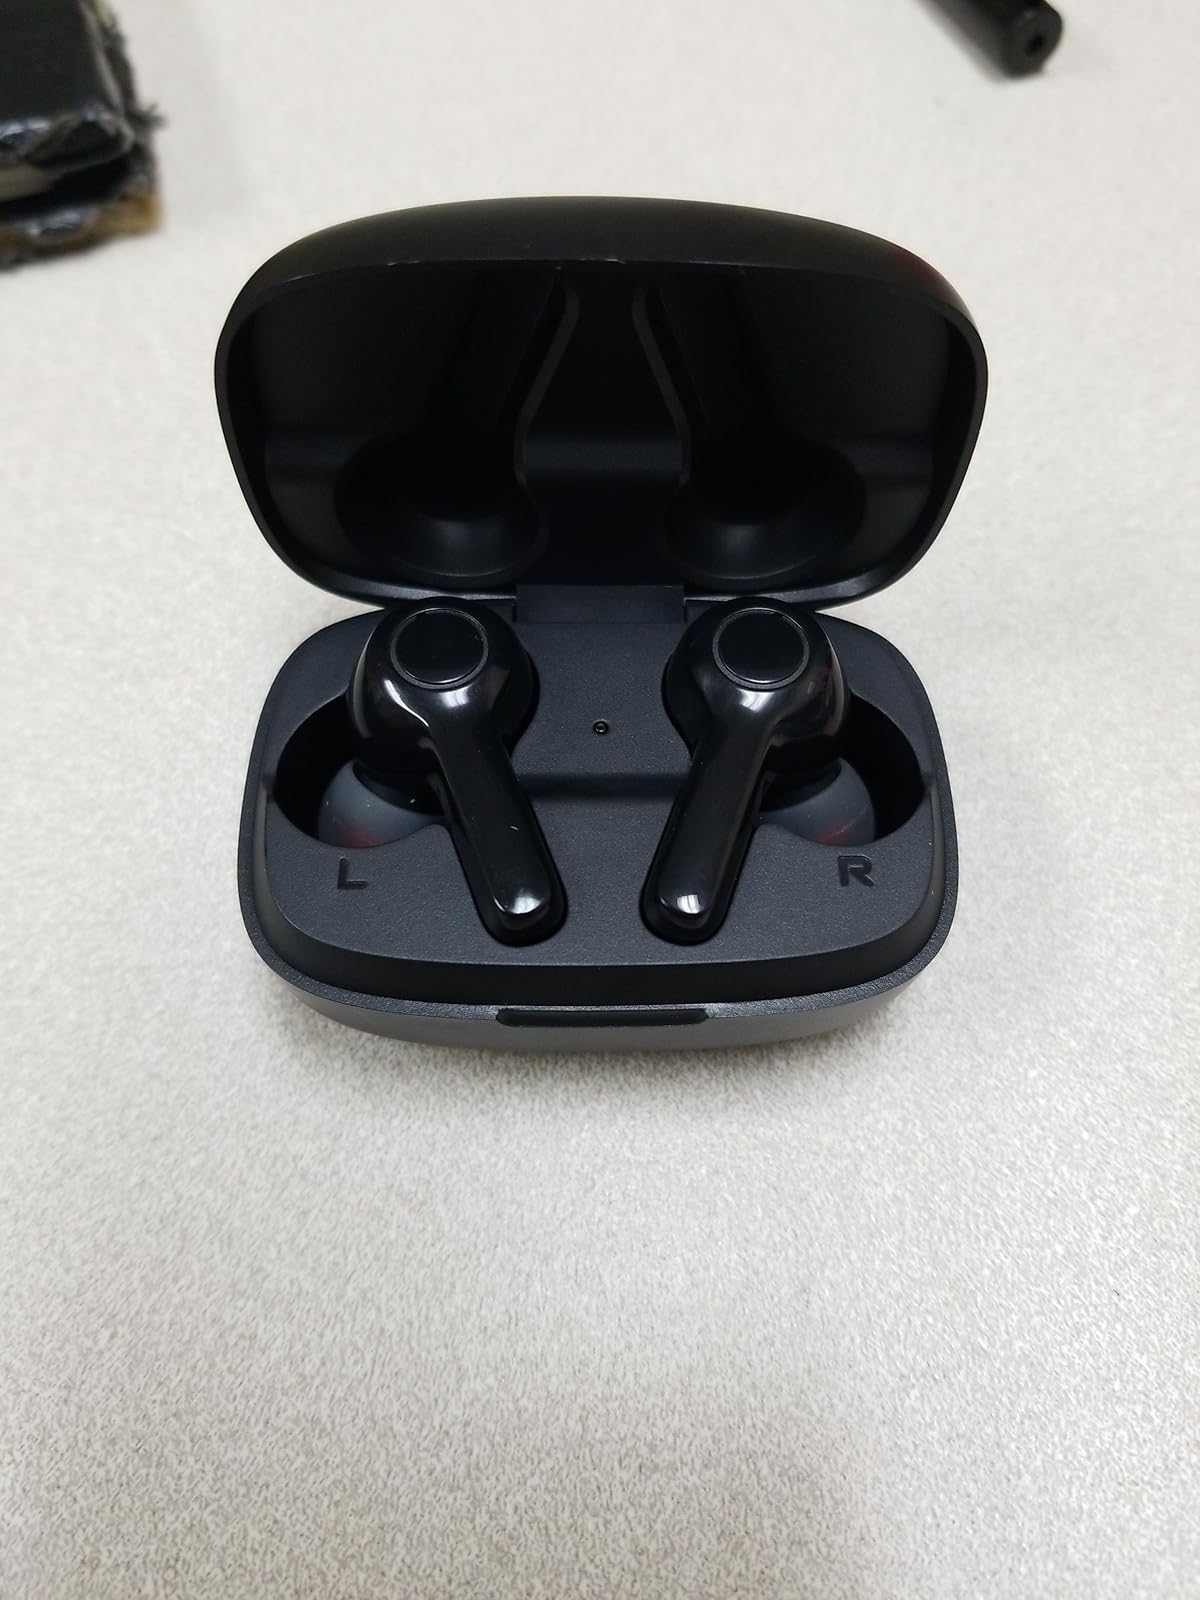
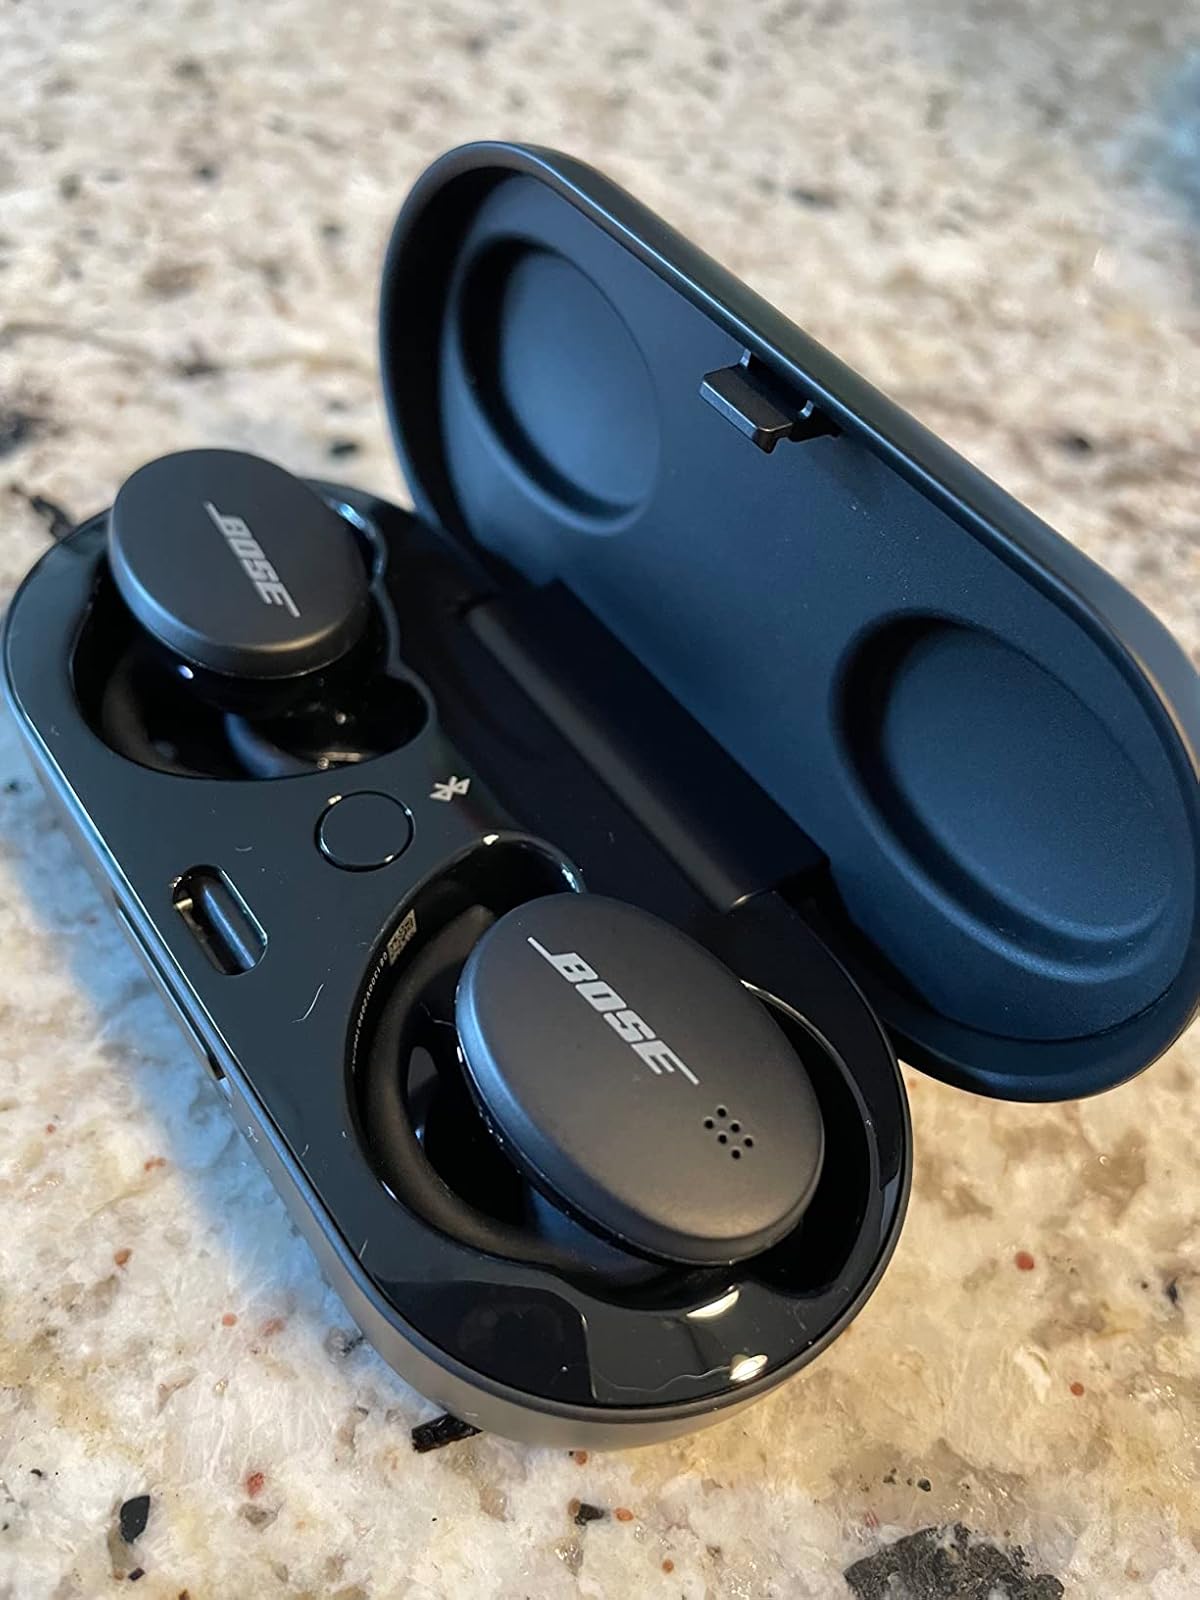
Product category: earbuds
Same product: no